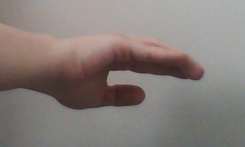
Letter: jeem